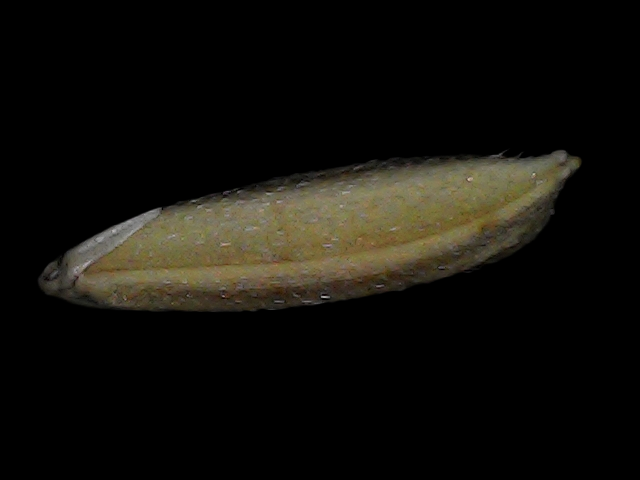
Rice variety: Bd87